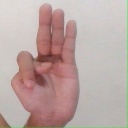
अक्षर: भ